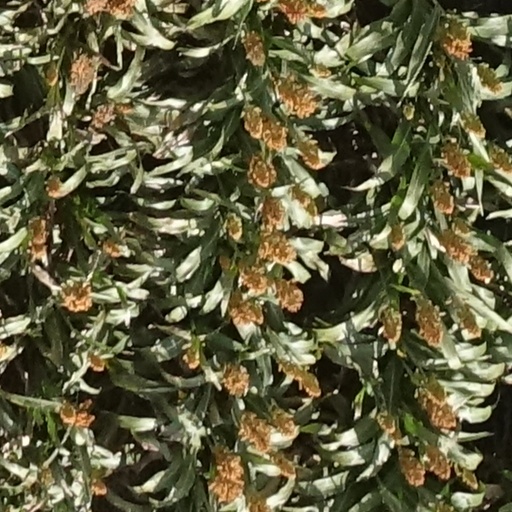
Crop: sorghum